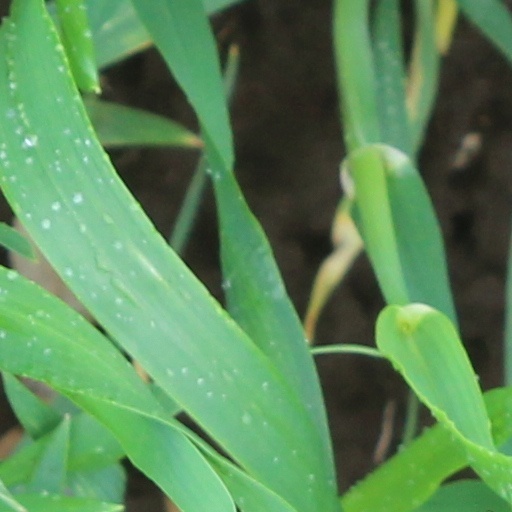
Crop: wheat